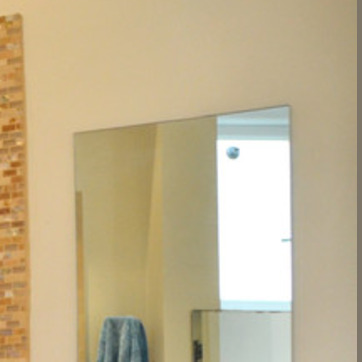
Material: mirror